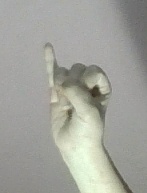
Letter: meem